Lemuel Allen Farm

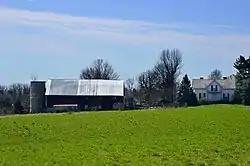
Lemuel Allen Farm, March 2012

Lemuel Allen Farm is a historic home and farm located in Madison Township, Jefferson County, Indiana. The farmhouse was built in 1877, and is a -story, central passage plan, vernacular Italianate style brick dwelling. It features a side-gabled roof sheathed in slate shingles with triple-embedded and diamond patterns in red on either side of the front-gable on the façade. Also on the property are the contributing privy and large, transverse-frame basement barn, built around 1877, and a silo, the workshop, the granary, the garage, the feed shed, and a tool shed, all dated to the 1920s.